Paul Mistral Park

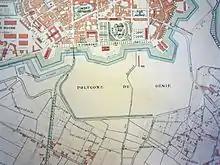
Quarter in 1902

In 1919, an ambitious mayor, wished to open the city by destroying the Haxo ramparts. From 1921, thanks to the economic rising due to the use of hydropower, he planned to organize in Grenoble an international exhibition about hydropower and tourism. However, a such exhibition needed a vast ground near the city center and implied to destroy the southern ramparts.